Stanford Fleet Street Singers

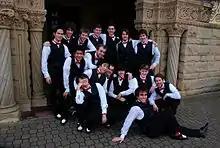
The Stanford Fleet Street Singers during the 2008–09 academic year

In a 2010 interview, music director Julian Kusnadi said, "We're not very concerned about being typical!" That perspective has run in the group for decades: "This is not something that singing groups normally do," said singer Rob Morris when interviewed about a "Star Wars-"themed computer-animated short film the group made in 1997, at a cost of 1,000hours and $2,500. In 2010, "The Stanford Daily" described Fleet Street as "characterized by its creativity and off-the-wall silliness". In 2011, "The Daily" reported on Fleet Street's May show, calling it, "filled with the silly, goofball antics the tuxedoed singers are known for."